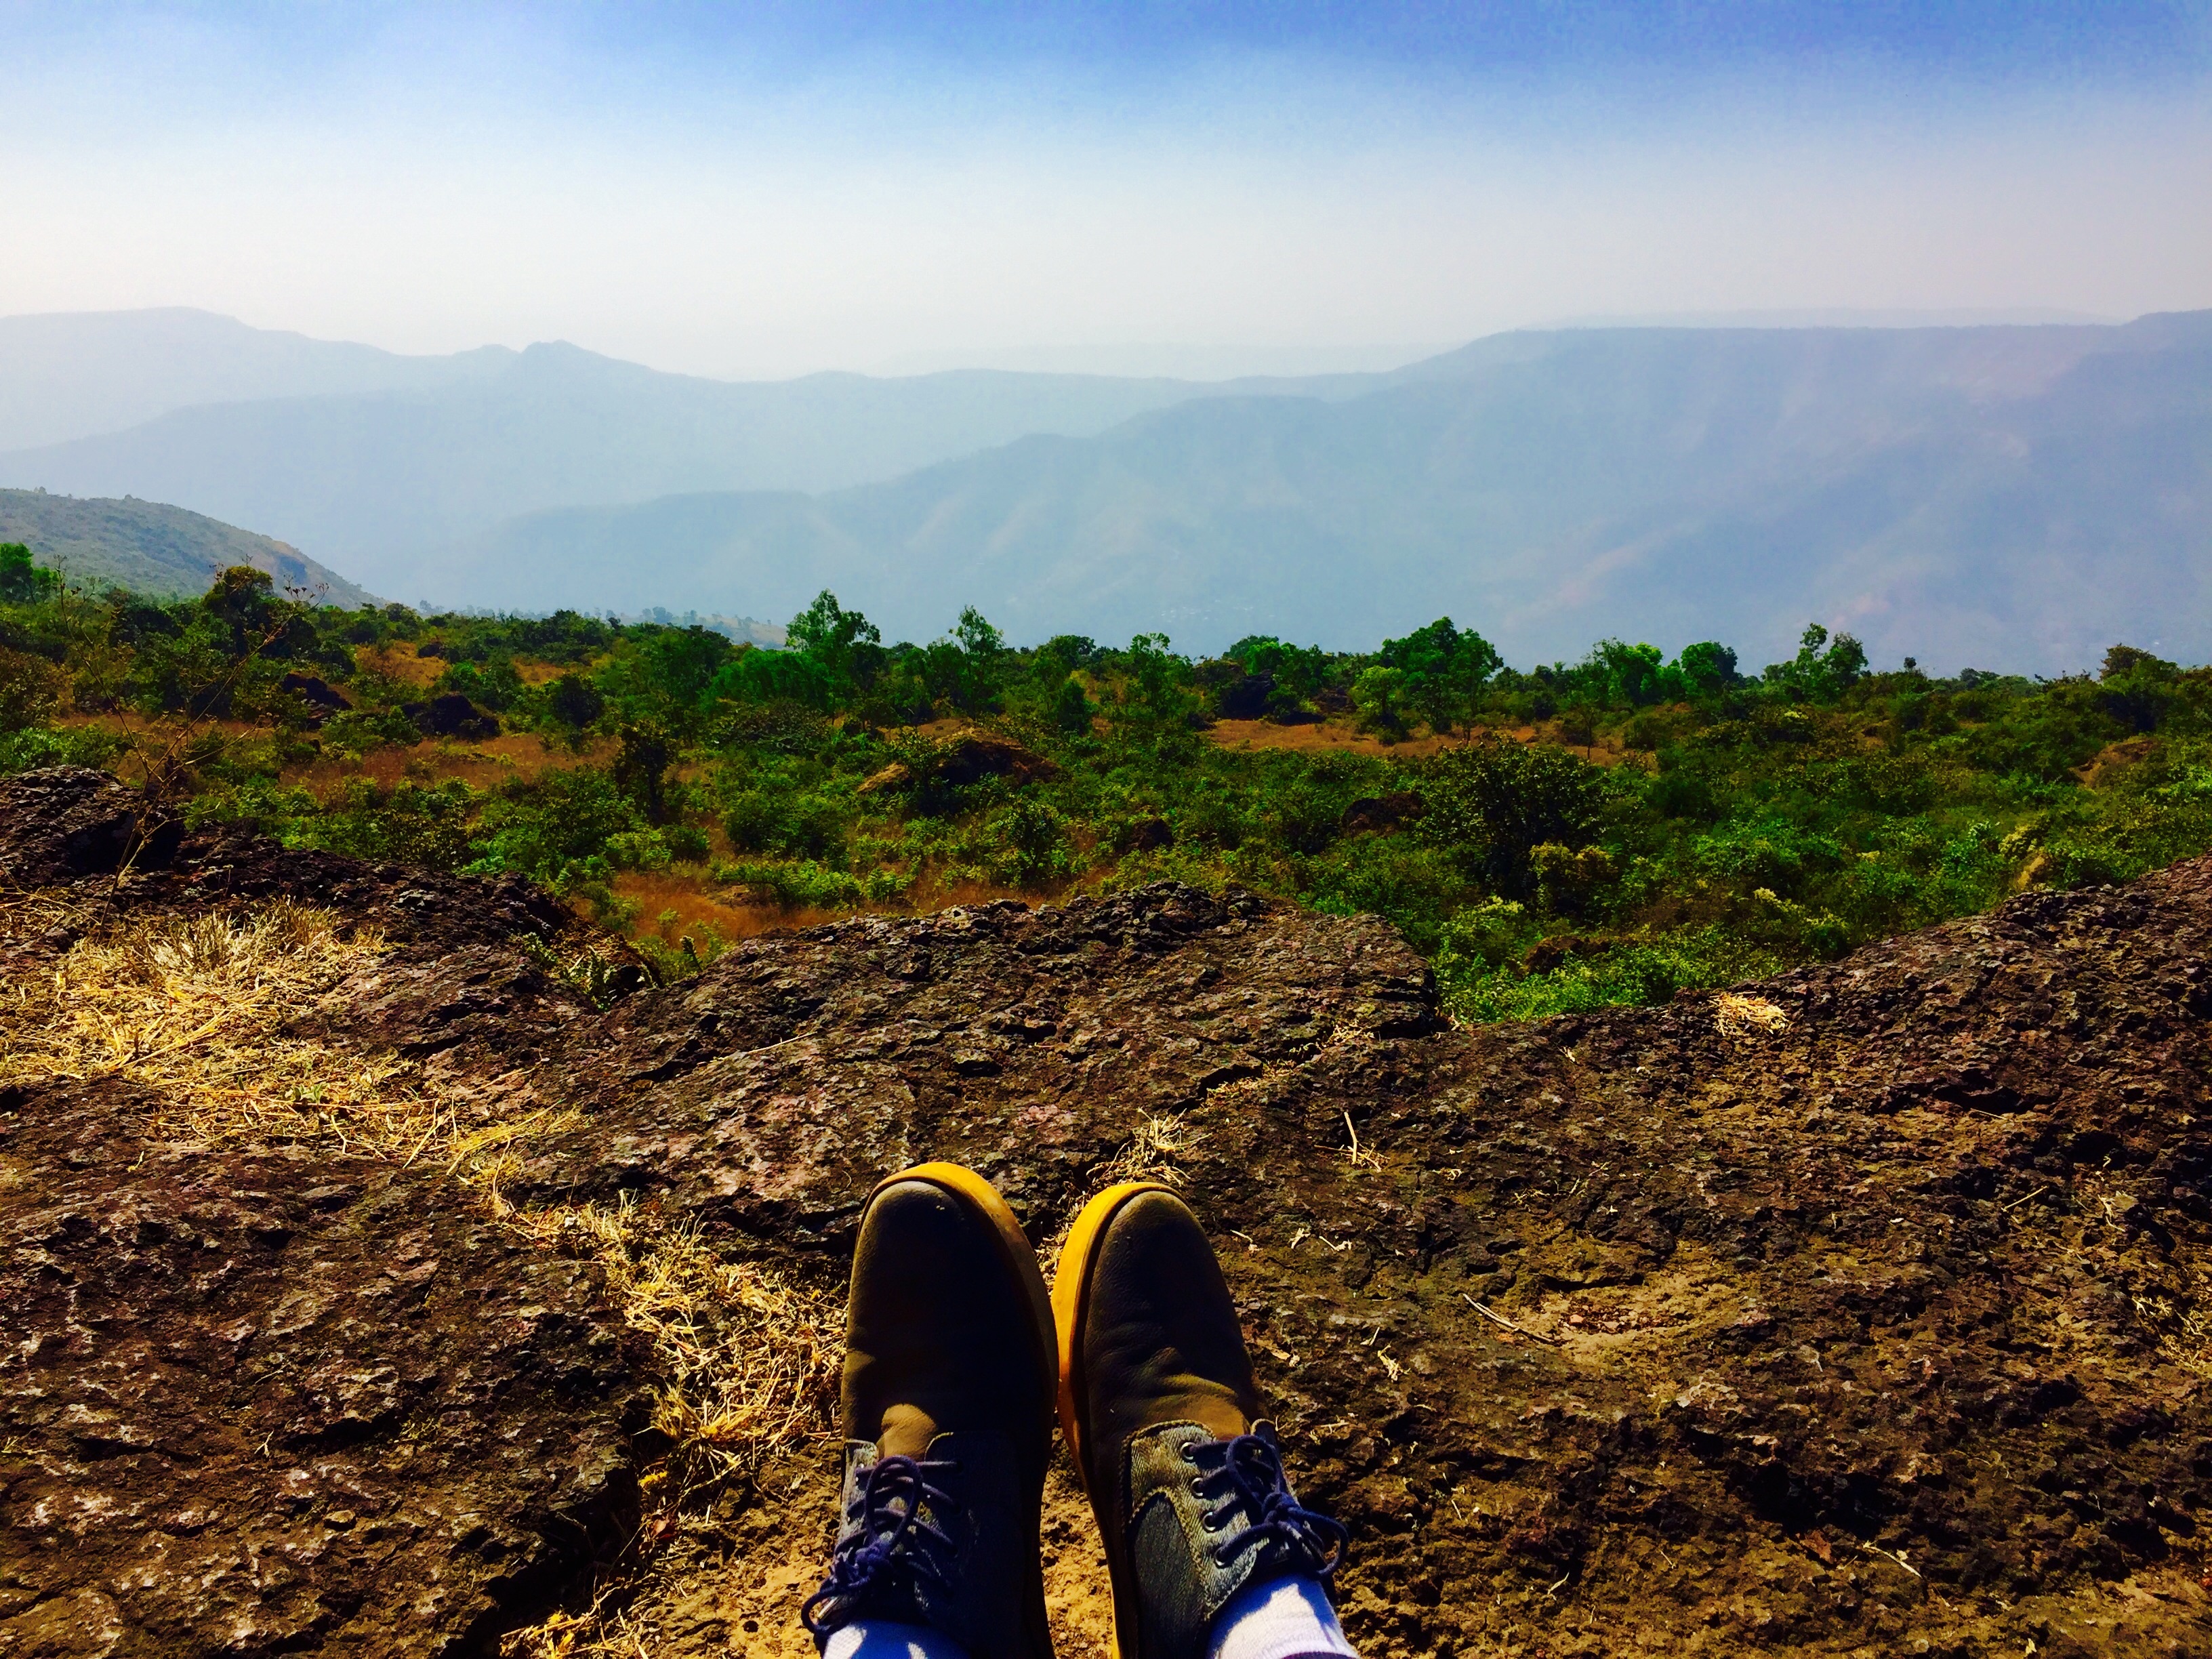
landscape, tree, nature, forest, rock, wilderness, walking, mountain, hiking, trail, hill, adventure, autumn, soil, ridge, rural area, natural environment, mountainous landforms